Modern didgeridoo designs

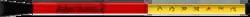
A Didjeribone, with trombone-like features.

Invented by didgeridoo player Charlie McMahon, the Didjeribone design is a cross between the didgeridoo and trombone, and consists of two plastic tubes placed inside the other. The sliding inner tube creates nine different tones, similar to the trombone mechanism. This enables the pitch to be varied mid-song, unlike traditional didgeridoos. As a result of eliminating the monotonal aspects of traditional didgeridoos, the Didjeribone can be used in horn concertos. The Didjeribone has a pitch range from high G to low B. The length is 65" extended, and 37.5" closed. The flared end also gives a brighter and louder sound.